Ship

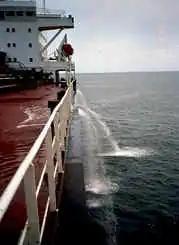
A cargo ship pumps ballast water over the side

Most ocean-going cargo ships have a life expectancy of between 20 and 30 years. A sailboat made of plywood or fiberglass can last between 30 and 40 years. Solid wooden ships can last much longer but require regular maintenance. Carefully maintained steel-hulled yachts can have a lifespan of over 100 years.